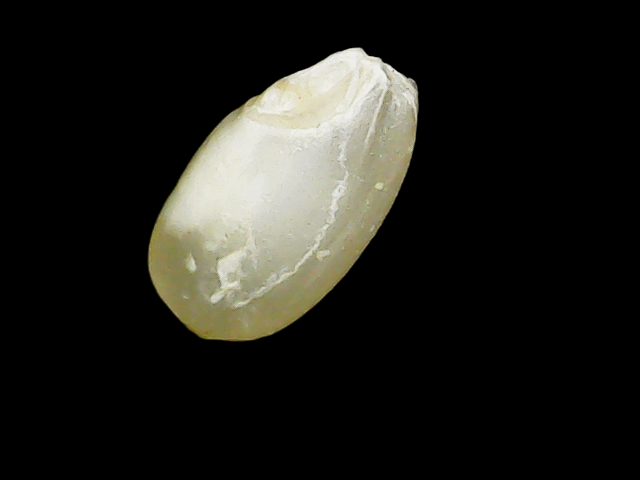
Rice variety: Binadhan8